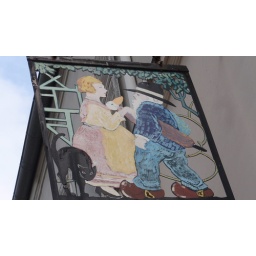
Old sign in Montmartre with man woman and cat